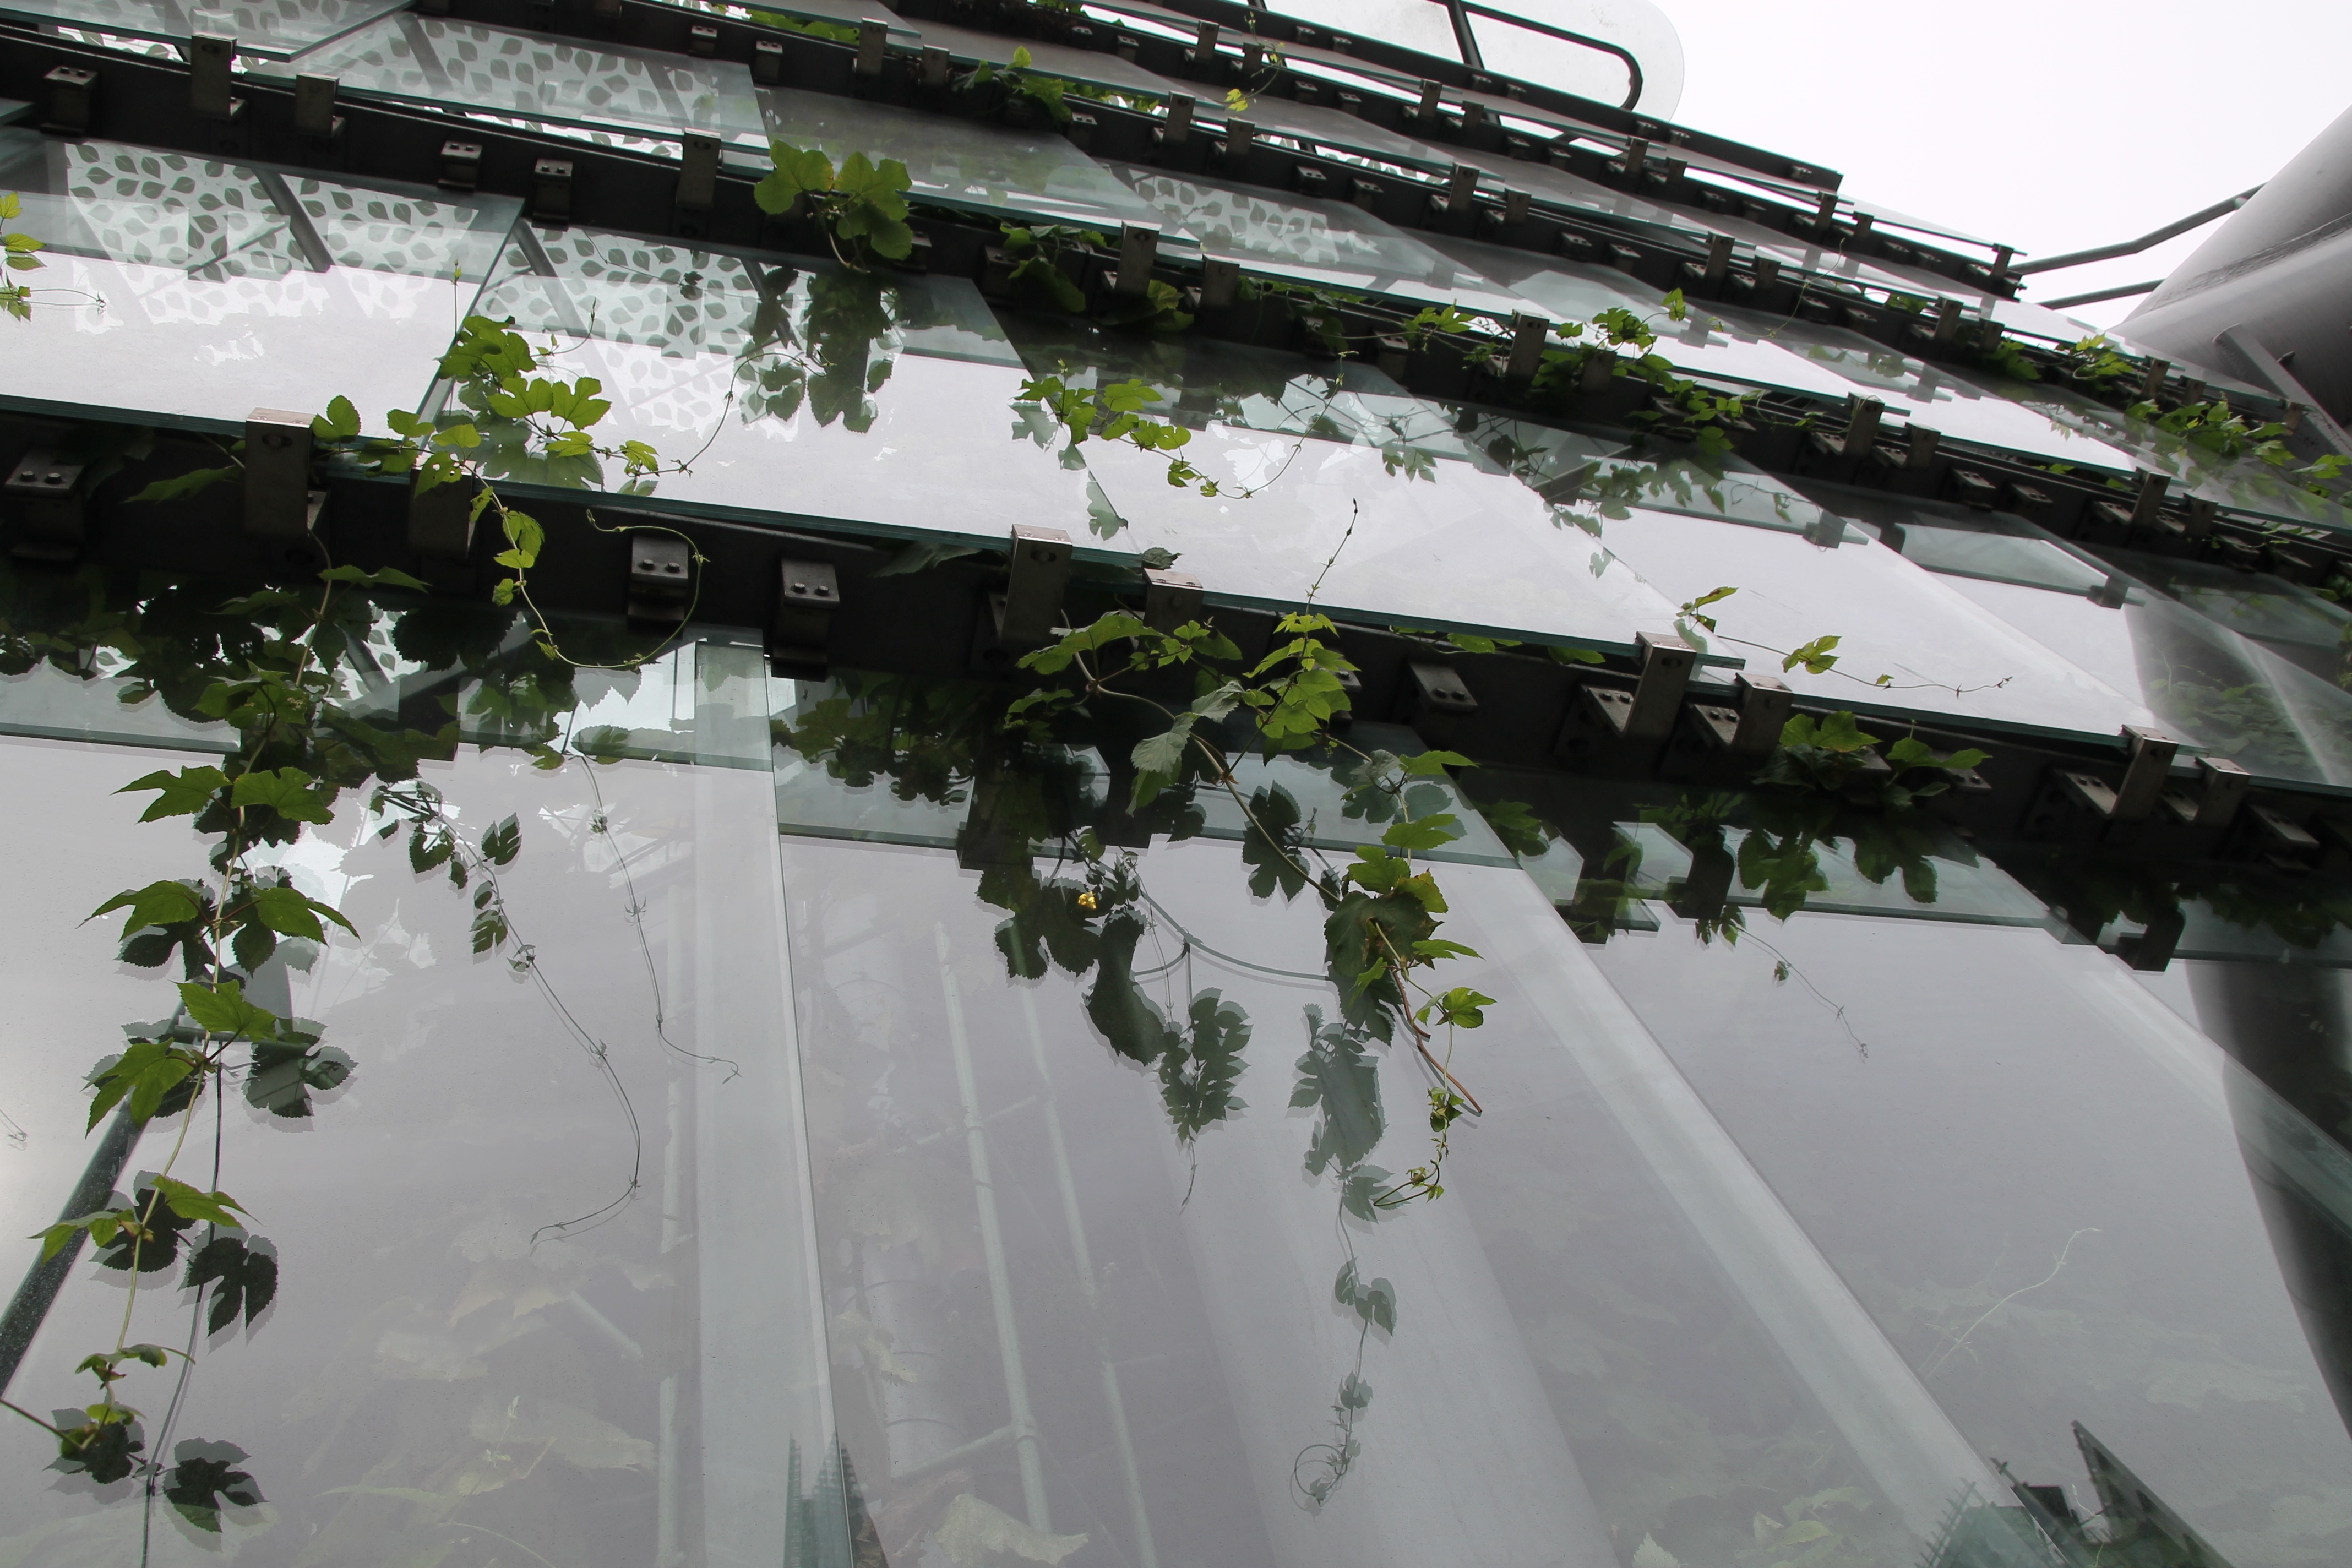
flower, roof, transport